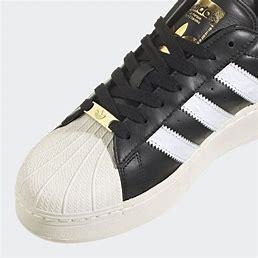
Brand: adidas
Model: Originals Superstar